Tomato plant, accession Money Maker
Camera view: bottom (45 deg); turntable rotation: 180 degrees
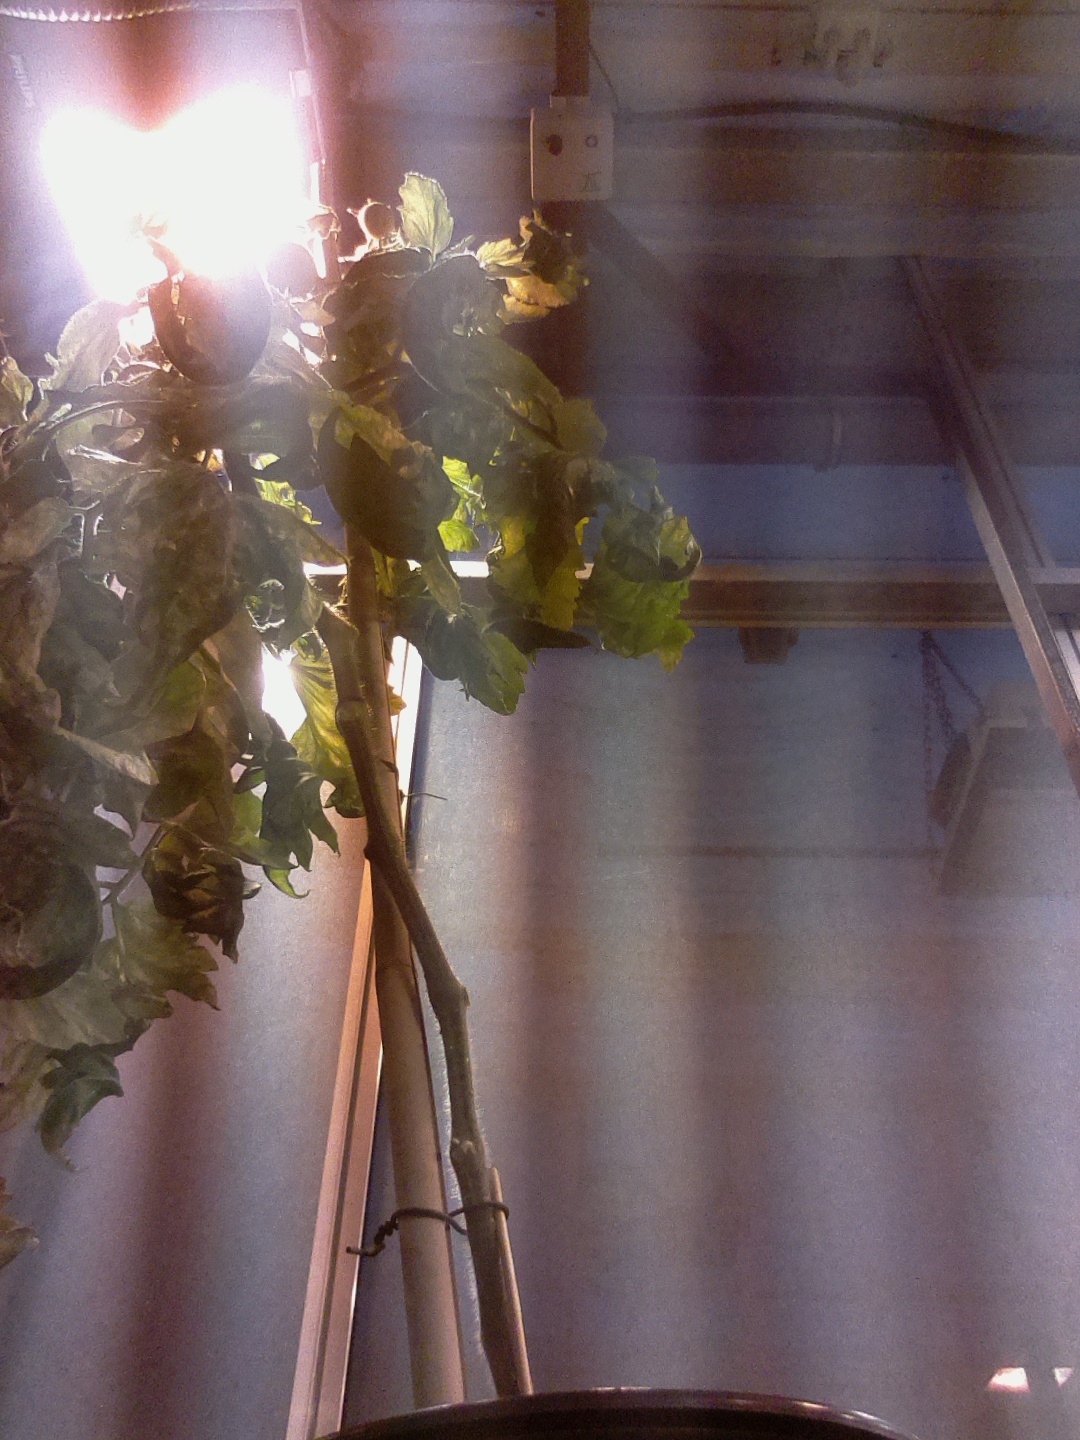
BBCH growth stage 74: 40%-50% of final fruit size